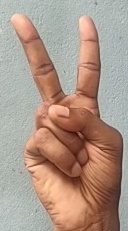
ASL sign: 2